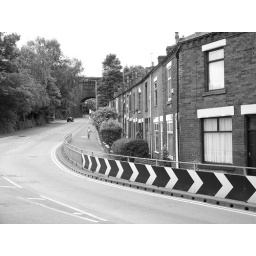
main road with railway bridge in background